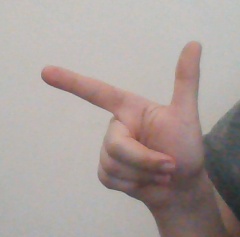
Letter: yaa